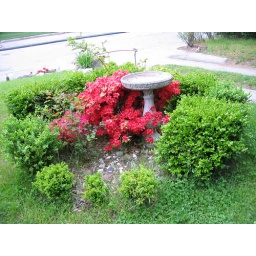
birdbathe in between flowers and plants at the pawtucket hou